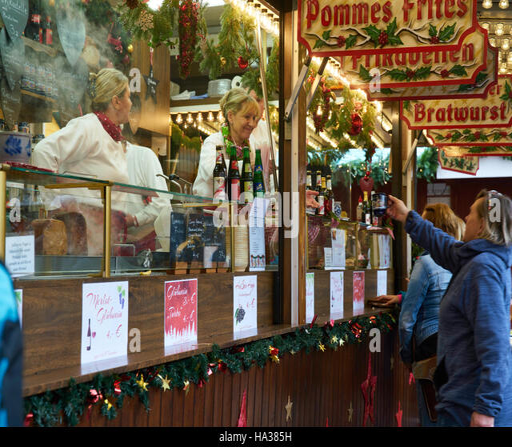
christmas market in the city